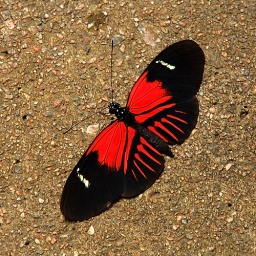
An hour at the butterfly house in Williamson Park in Lancaster was an hour well spent ;-)